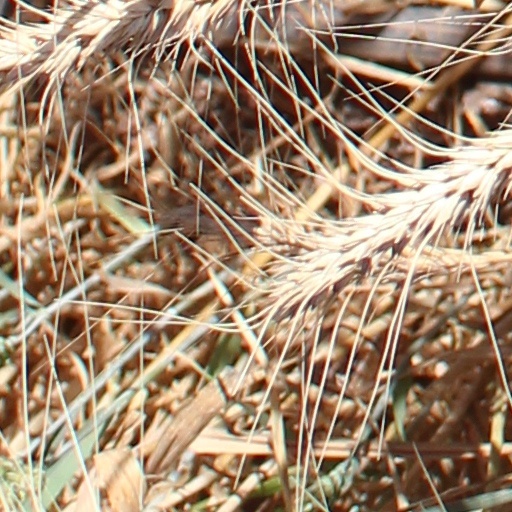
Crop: wheat